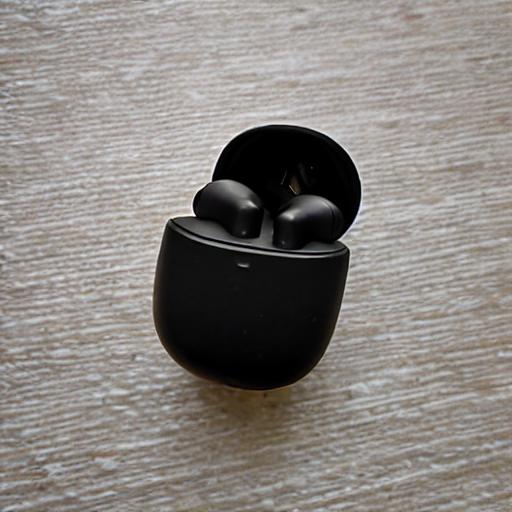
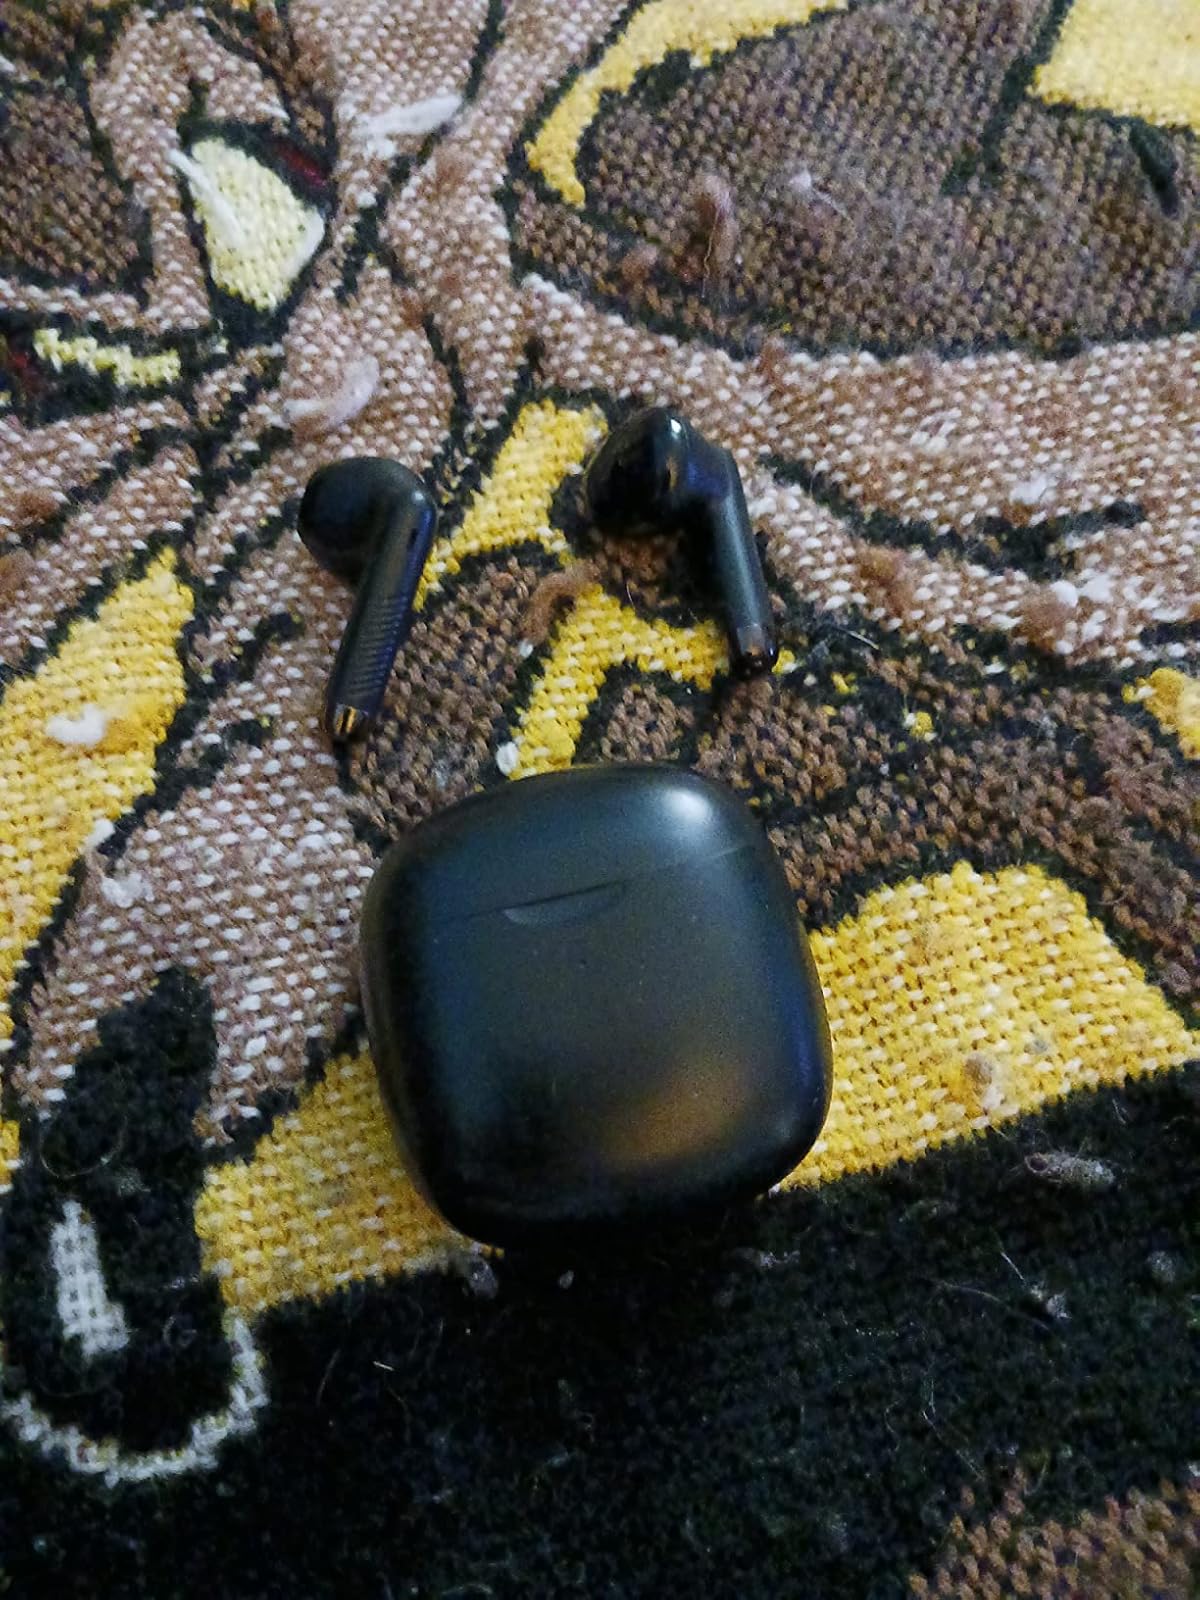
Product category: earbuds
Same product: no